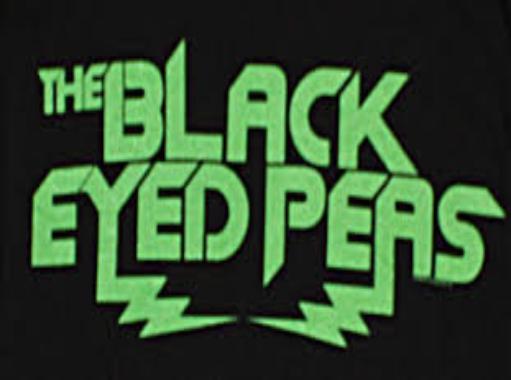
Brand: Black-eyed Pea
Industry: Clothes